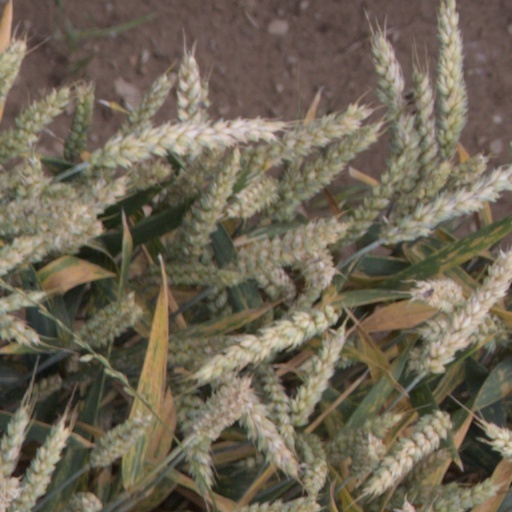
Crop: wheat